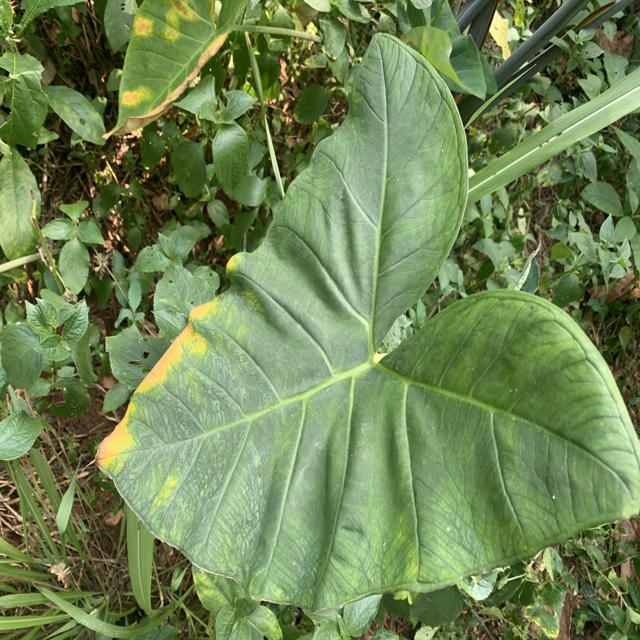
Label: Healthy